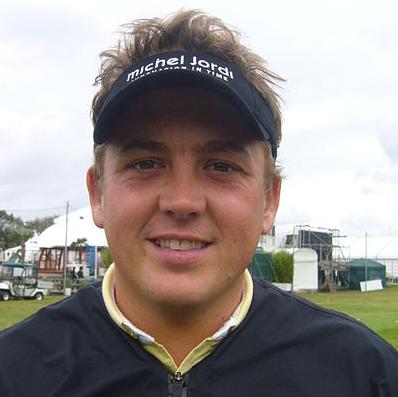
Age: 27